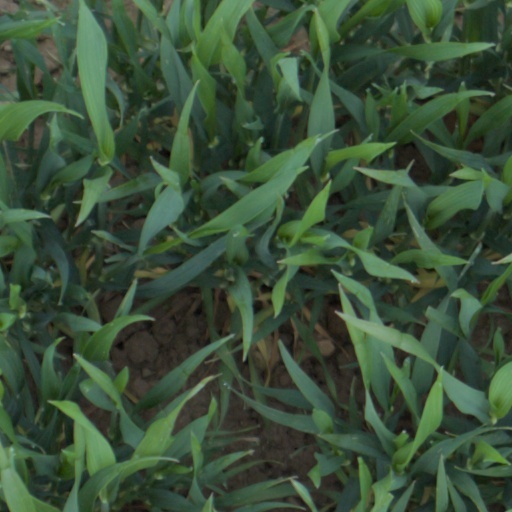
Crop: wheat